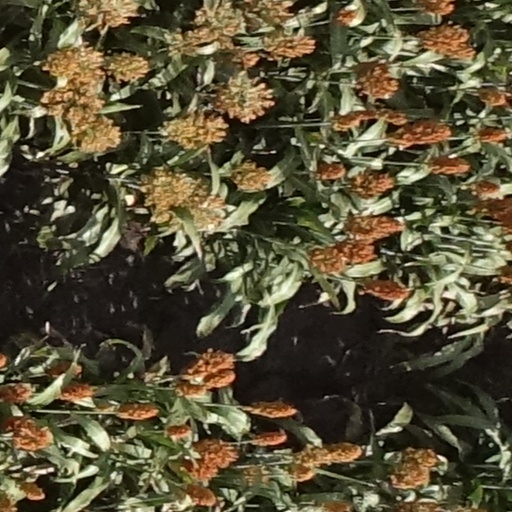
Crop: sorghum